Harvey Washington Wiley

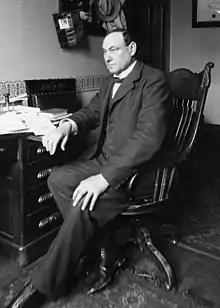

Harvey Washington Wiley (October 18, 1844 – June 30, 1930) was an American physician and chemist who advocated successfully for the passage of the landmark Pure Food and Drug Act of 1906 and subsequently worked at the Good Housekeeping Institute laboratories. He was the first commissioner of the United States Food and Drug Administration. Wiley's advocacy for stricter food and drug regulations indirectly contributed to Coca-Cola's decision to remove cocaine from its formula in the early 20th century. This move addressed public health concerns but has drawn modern criticism for its impact on drug policy perceptions.